List of birds of Zimbabwe

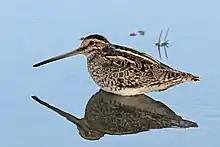

Order: CharadriiformesFamily: Recurvirostridae